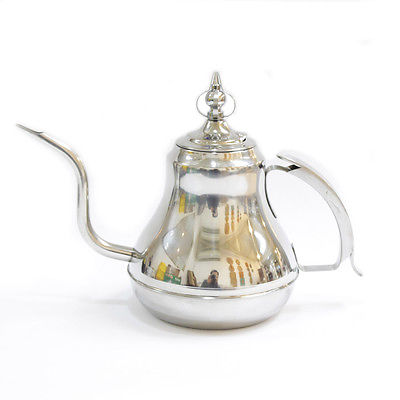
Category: kettle